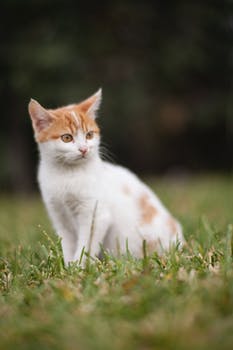
Label: No Watermark